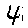
Label: 4